Stepan Fedak

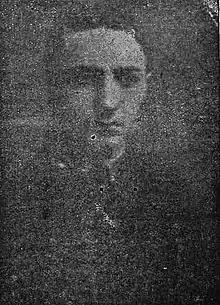
Stepan Fedak (ca. 1921)

Stepan Stepanovich Fedak (6 May 1901 in Lviv – disappeared 1945 in Berlin; aka "Smok", "Dragon") was a Ukrainian independence activist and a member of Nazi Einsatzgruppe C who, on 25 September 1921, attempted to assassinate Poland's Chief of State, Marshal Józef Piłsudski, as the latter visited Lwów (now Lviv, Ukraine) for the opening of that city's first Eastern Trade Fair.